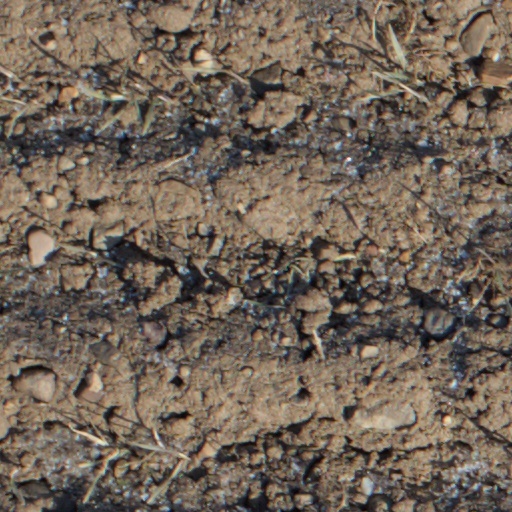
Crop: wheat